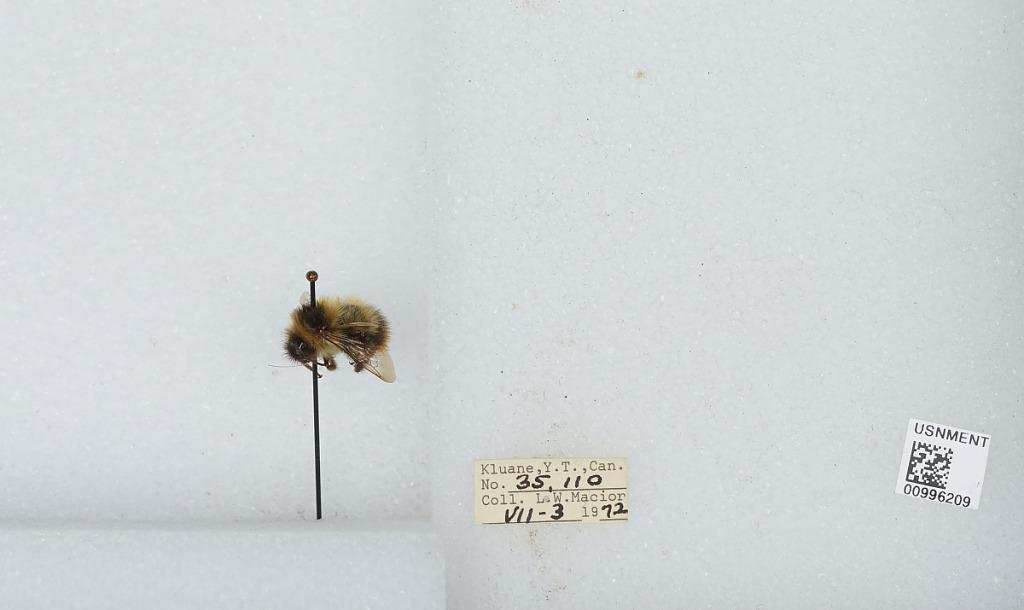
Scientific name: Bombus (Pyrobombus) frigidus Smith
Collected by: L. Macior
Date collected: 1972-7-3
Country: Canada
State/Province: Yukon Territory
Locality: Kluane
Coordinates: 60.75, -139.5